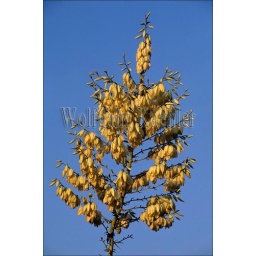
Usa, texas, near wimberley, yucca plant flower